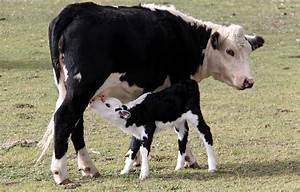
cow